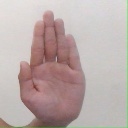
अक्षर: ध